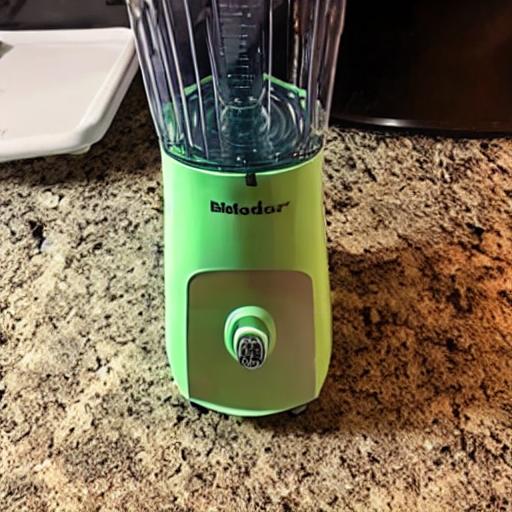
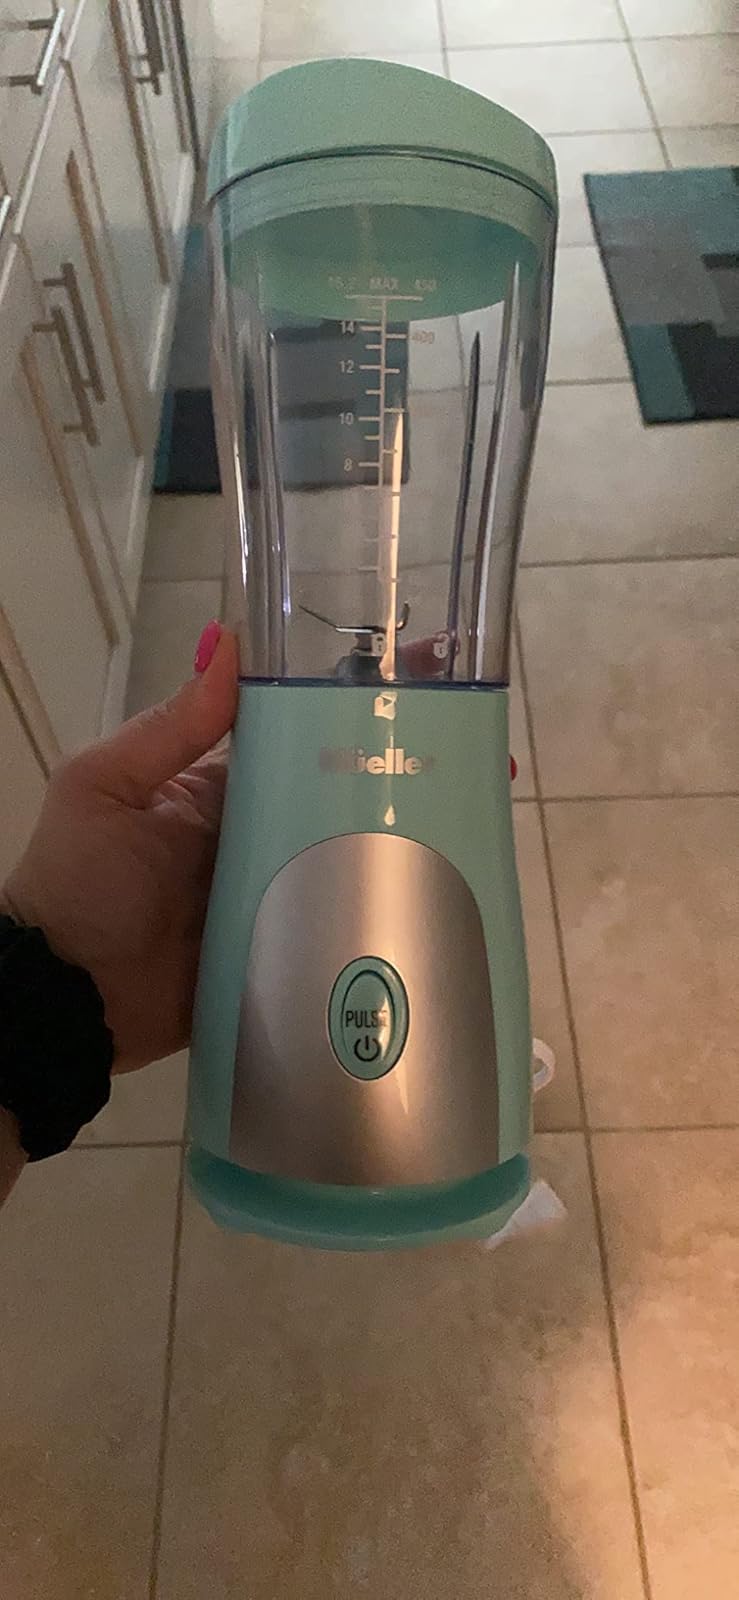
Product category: items_blender
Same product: no